You Changed My Life

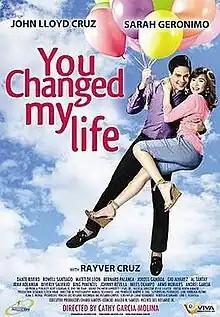
Theatrical release poster

You Changed My Life is a 2009 Filipino romantic comedy film directed by Cathy Garcia-Molina and starring John Lloyd Cruz and Sarah Geronimo. It is the sequel to the 2008 film "A Very Special Love".